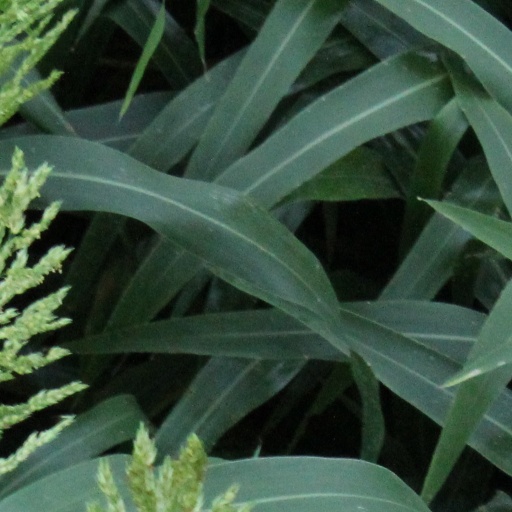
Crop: sorghum